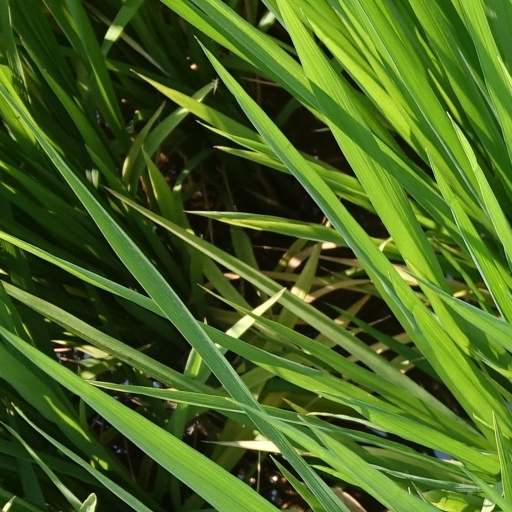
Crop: rice